HTC U11

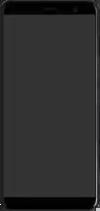
HTC U11+

HTC unveiled an upgraded version of the U11, the U11+, on November 2, 2017. It features a 6-inch 2:1 display (marketed as 18:9) with thinner bezels, a larger battery, a rear-mounted fingerprint reader, IP68 certification for dust and water resistance, and is pre-loaded with Android 8.0 Oreo. "The Verge" reported via internal sources that the U11+ had previously been developed as a successor to the original Pixel XL smartphone HTC had developed with Google, under the codename "Muskie", but that it had been shelved in favor of a version produced by LG instead, and was re-engineered into an update to the U11.